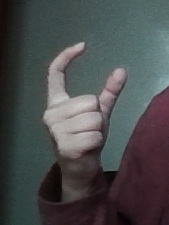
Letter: nun